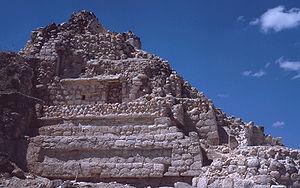
Cette liste des sites mayas est une liste alphabétique répertoriant un nombre significatif de sites archéologiques associés à la civilisation maya de la Mésoamérique.